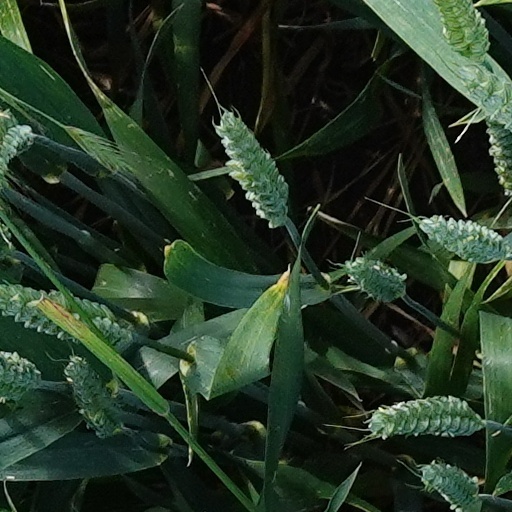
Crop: wheat